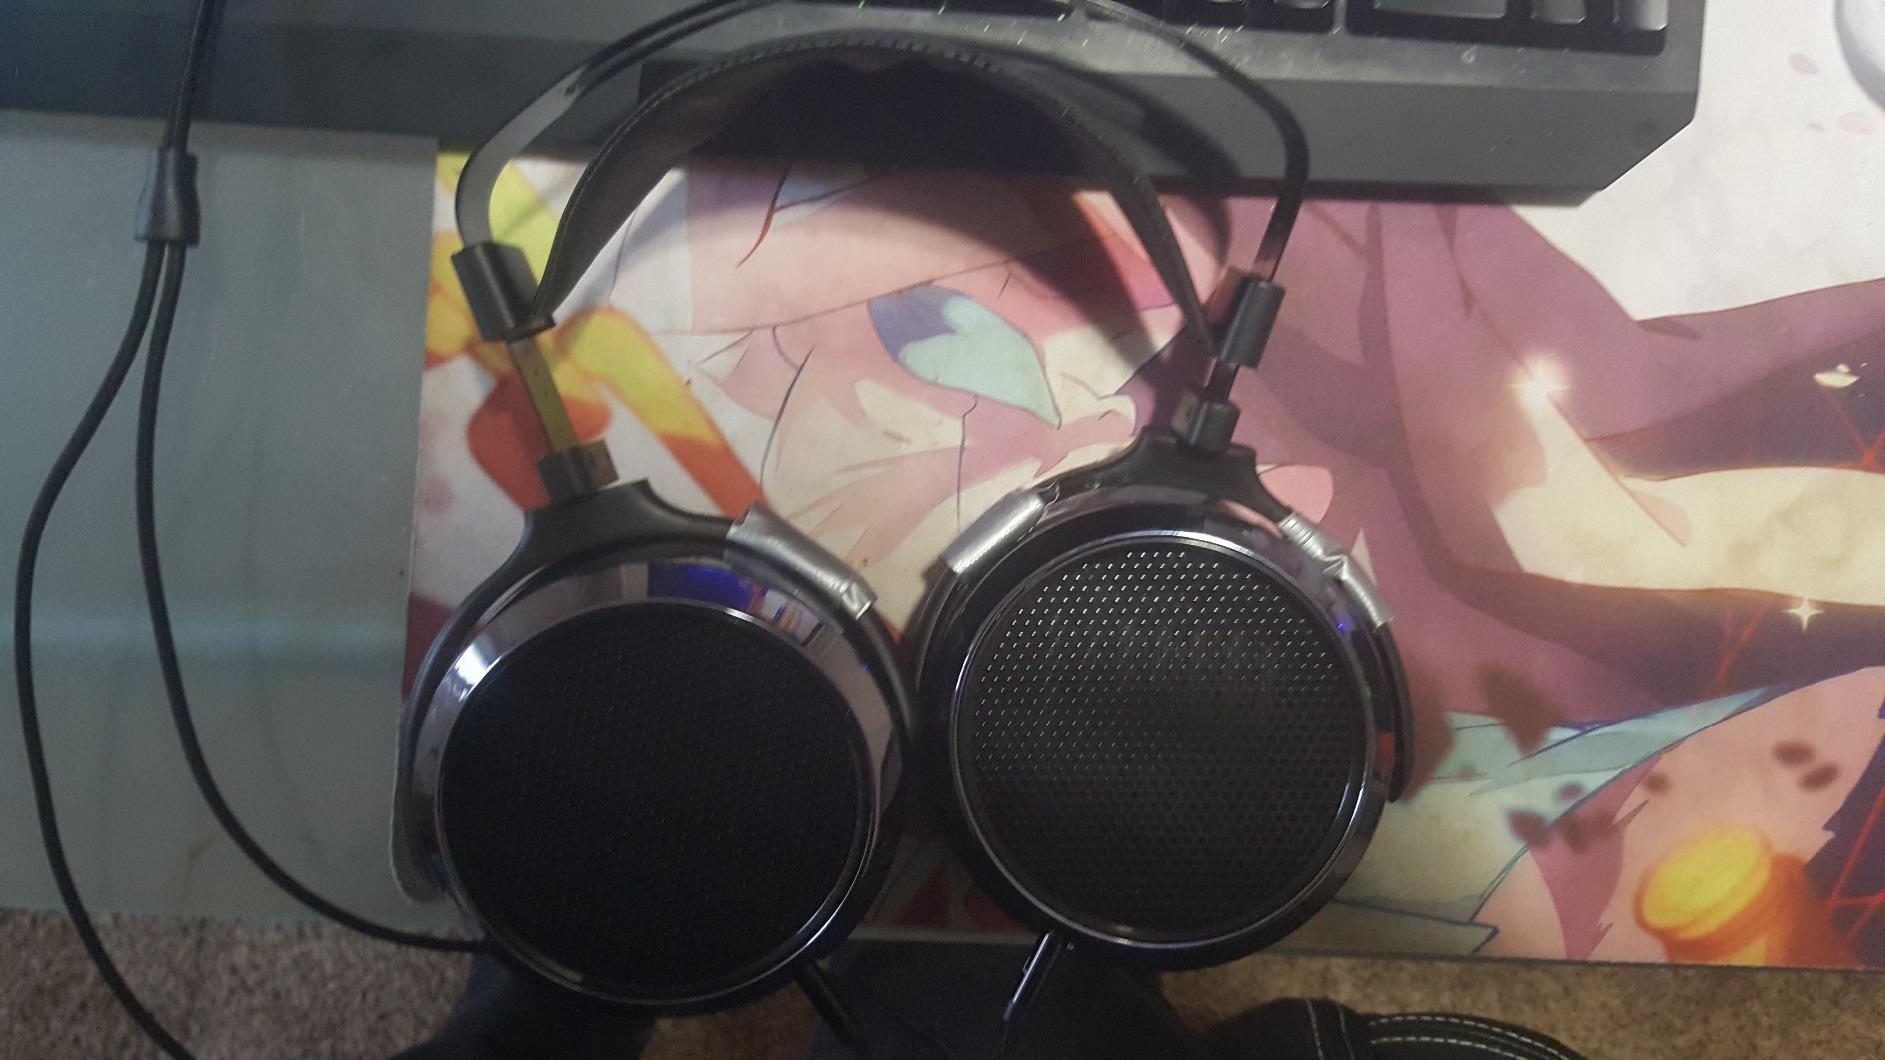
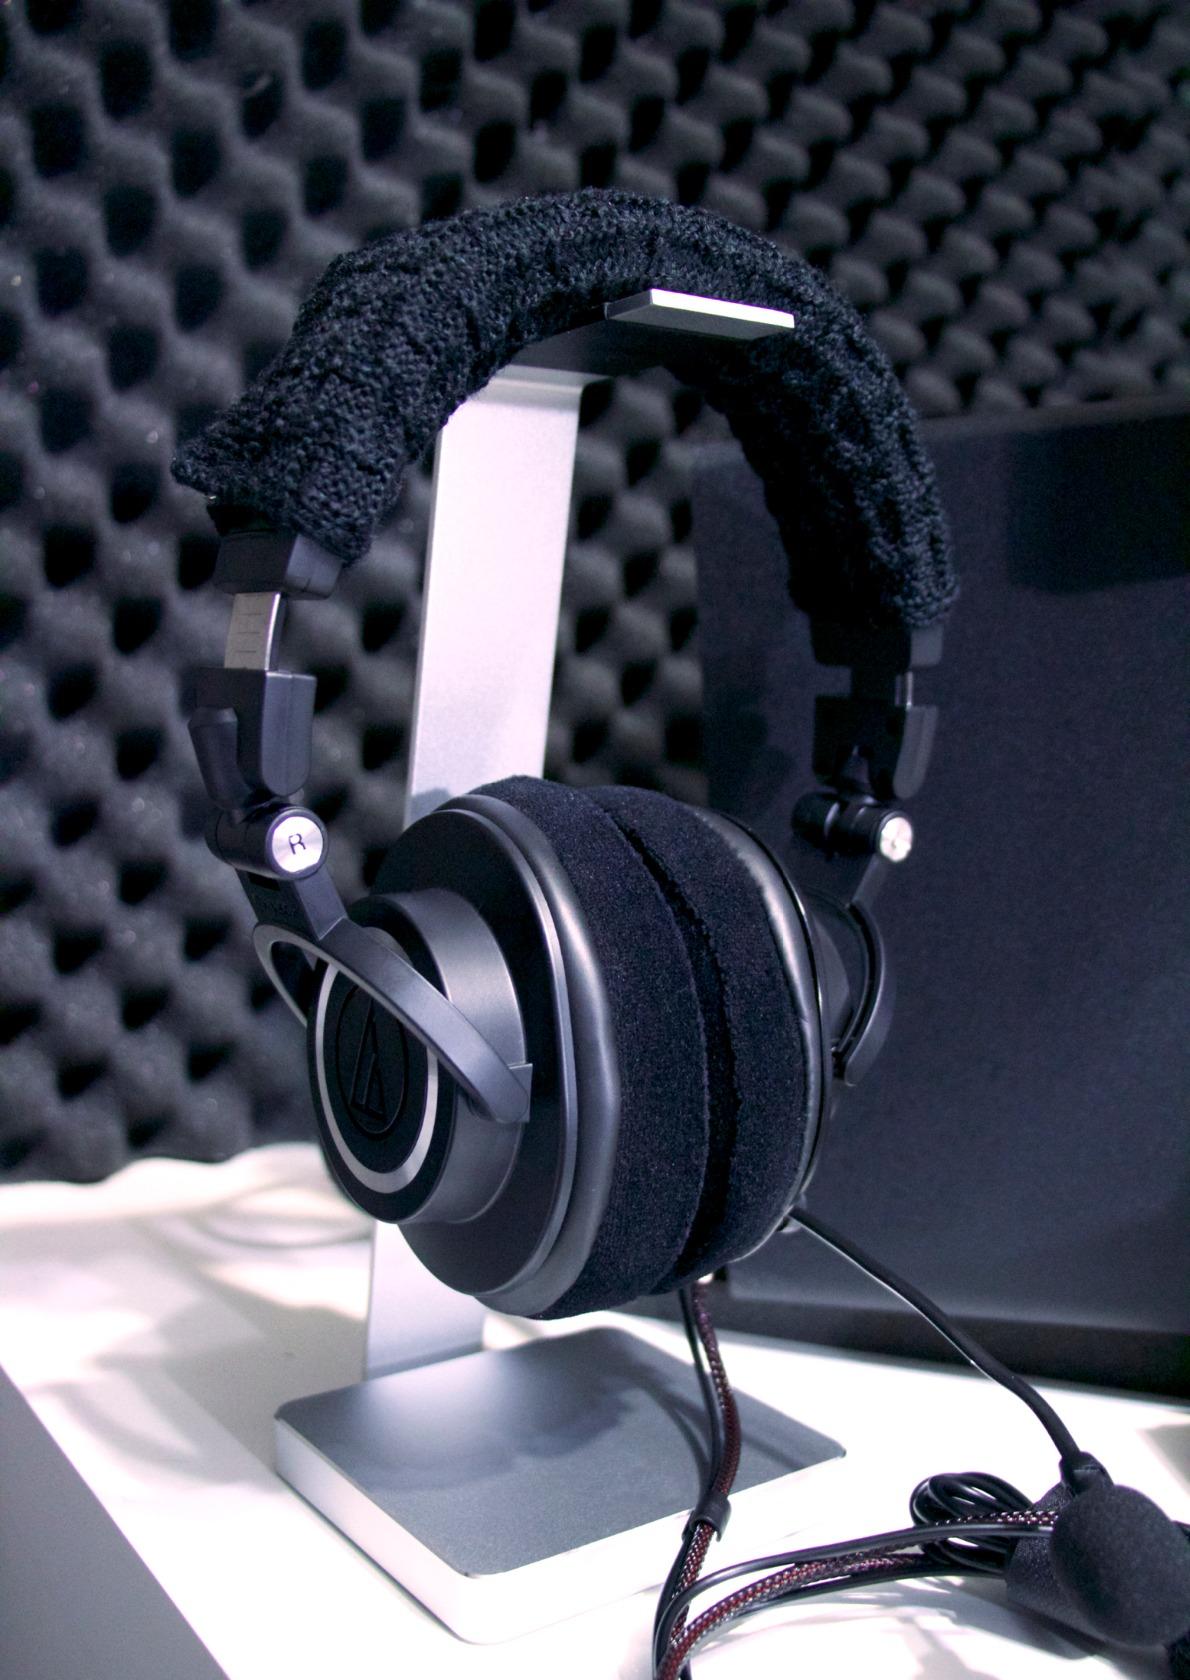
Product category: headphones
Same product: no